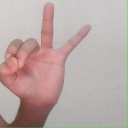
अक्षर: ण